Kanada-malja

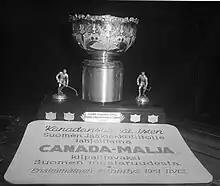
The Kanada-malja in 1951, the first year it was awarded

The Kanada-malja was donated by Canada's Finnish community in 1950 and it was first awarded in 1951 to the champion of the SM-sarja. The first champions were Ilves Tampere. The most Kanada-malja champions are held by Tappara Tampere, with 20 championships.